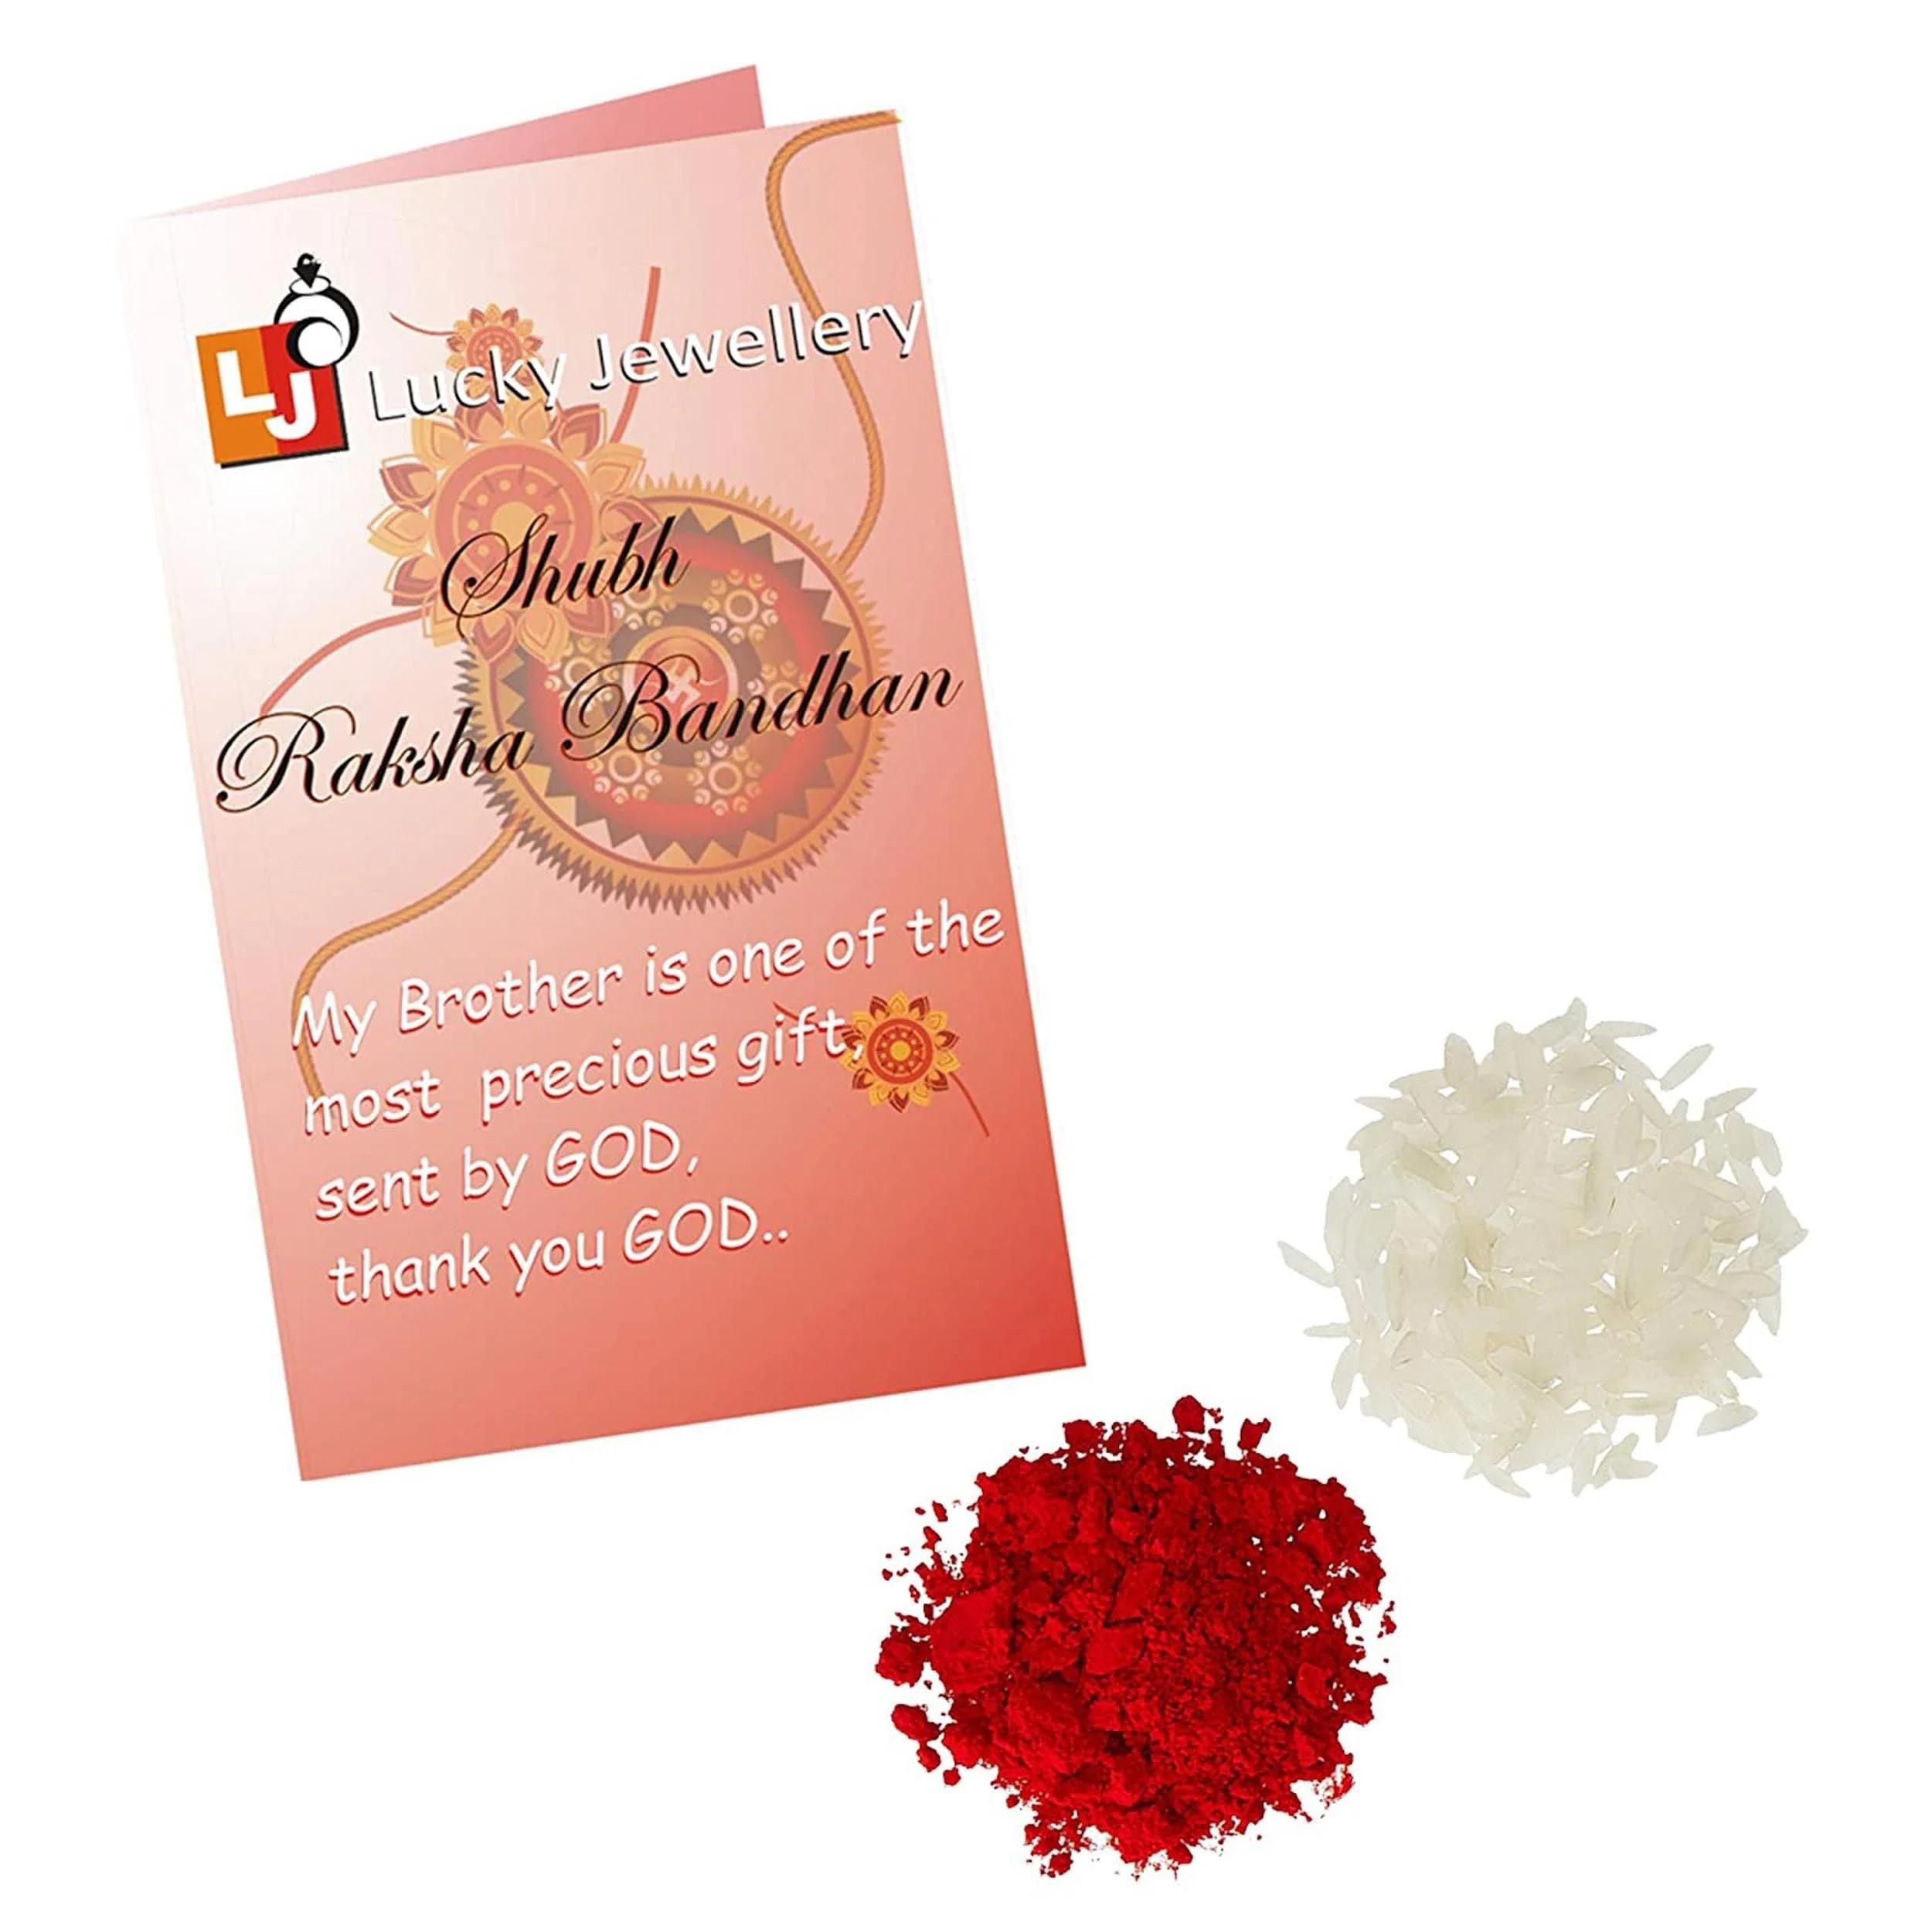
 Lucky Jewellery 18 K Gold Plated Rakhi With Roli, Chawal And Best Wishes Card For Men (Pack Of 2)
Type: Rakhis
Brand: LUCKY JEWELLERY
Price: Rs. 160
The product is designed and printed in india. Inspired by the roots of india we strive with a mission to design for life with our exclusive designer products with the only goal to delight you on the auspicious occasion of raksha bandhanDisclaimer:Product color may slightly vary due to photographic lighting sources or your monitor settings.
Features: Send love to your brother acknowledge your love for your brother by sending this beautiful rakhi with a promise that your bond with him will grow stronger with each passing moment,Send love to your brother via lucky jewellery . Acknowledge your love for your brother by sending this beautiful rakhi with a promise that your bond with him will grow stronger with each passing moment,Use this beautiful rakhi for the blessed occasion of rakshabandhan,Gift you brother this wonderful and fabulous looking rakhi this rakshabandhan and express your love in the most amazing way
Included: 2 Pcs Rackhi With Roli, Chawal and Best wishes Card